Umaid Singh

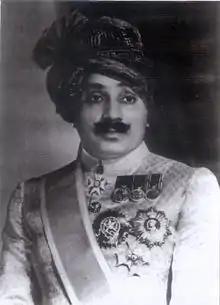
Umaid Singh, c.1918–1947

Lieutenant-General HH Shri Raj Rajeshwar Saramad-e-Raja-e-Hindustan Maharajadhiraja Maharaja Sir Umaid Singh Bahadur, Assoc KStJ (8 July 1903 – 9 June 1947), also spelled Umed Singh, was the Maharaja of Jodhpur State of the historic Rathore dynasty of Marwar from the year 1918 to 1947 until his death.